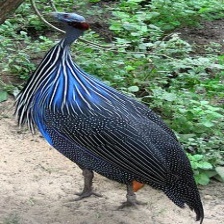
Species: VULTURINE GUINEAFOWL
Scientific name: ACRYLLIUM VULTURINUM